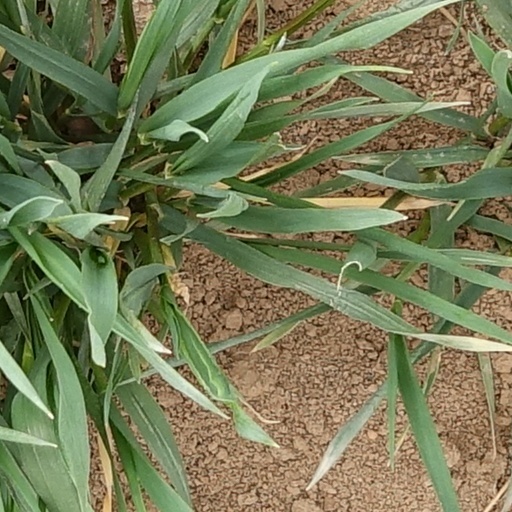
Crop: wheat